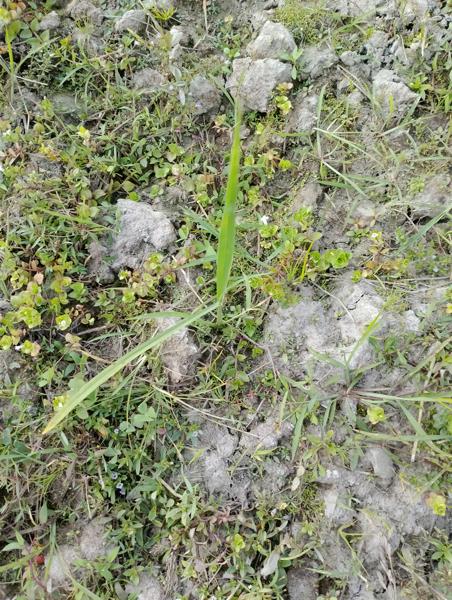
Weed species: Panicum repens